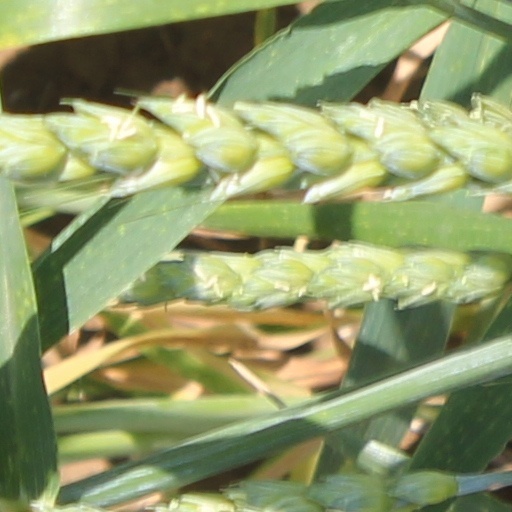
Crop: wheat